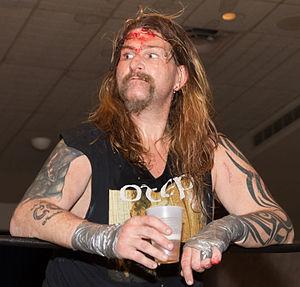
Jonathan Rechner, mieux connu sous le nom de Balls Mahoney, est un catcheur américain. Mahoney est sans doute mieux connu de par ses apparitions à l'Extreme Championship Wrestling à la fin des années 1990 et au début des années 2000, ainsi que dans l'émission ECW on SciFi de la World Wrestling Entertainment.